Malatya railway station

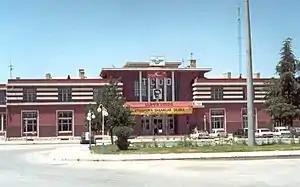
The Art Deco station building in June 2001.

Malatya railway station is the main railway station in the city of Malatya, Turkey. The station was built in 1931 by the Turkish State Railways as part of the railway to Diyarbakır. TCDD Taşımacılık operates three trains through the station: the Lake Van Express to Ankara or Tatvan, the Southern Express to Ankara or Kurtalan and the Euphrates Express to Elazığ or Adana.